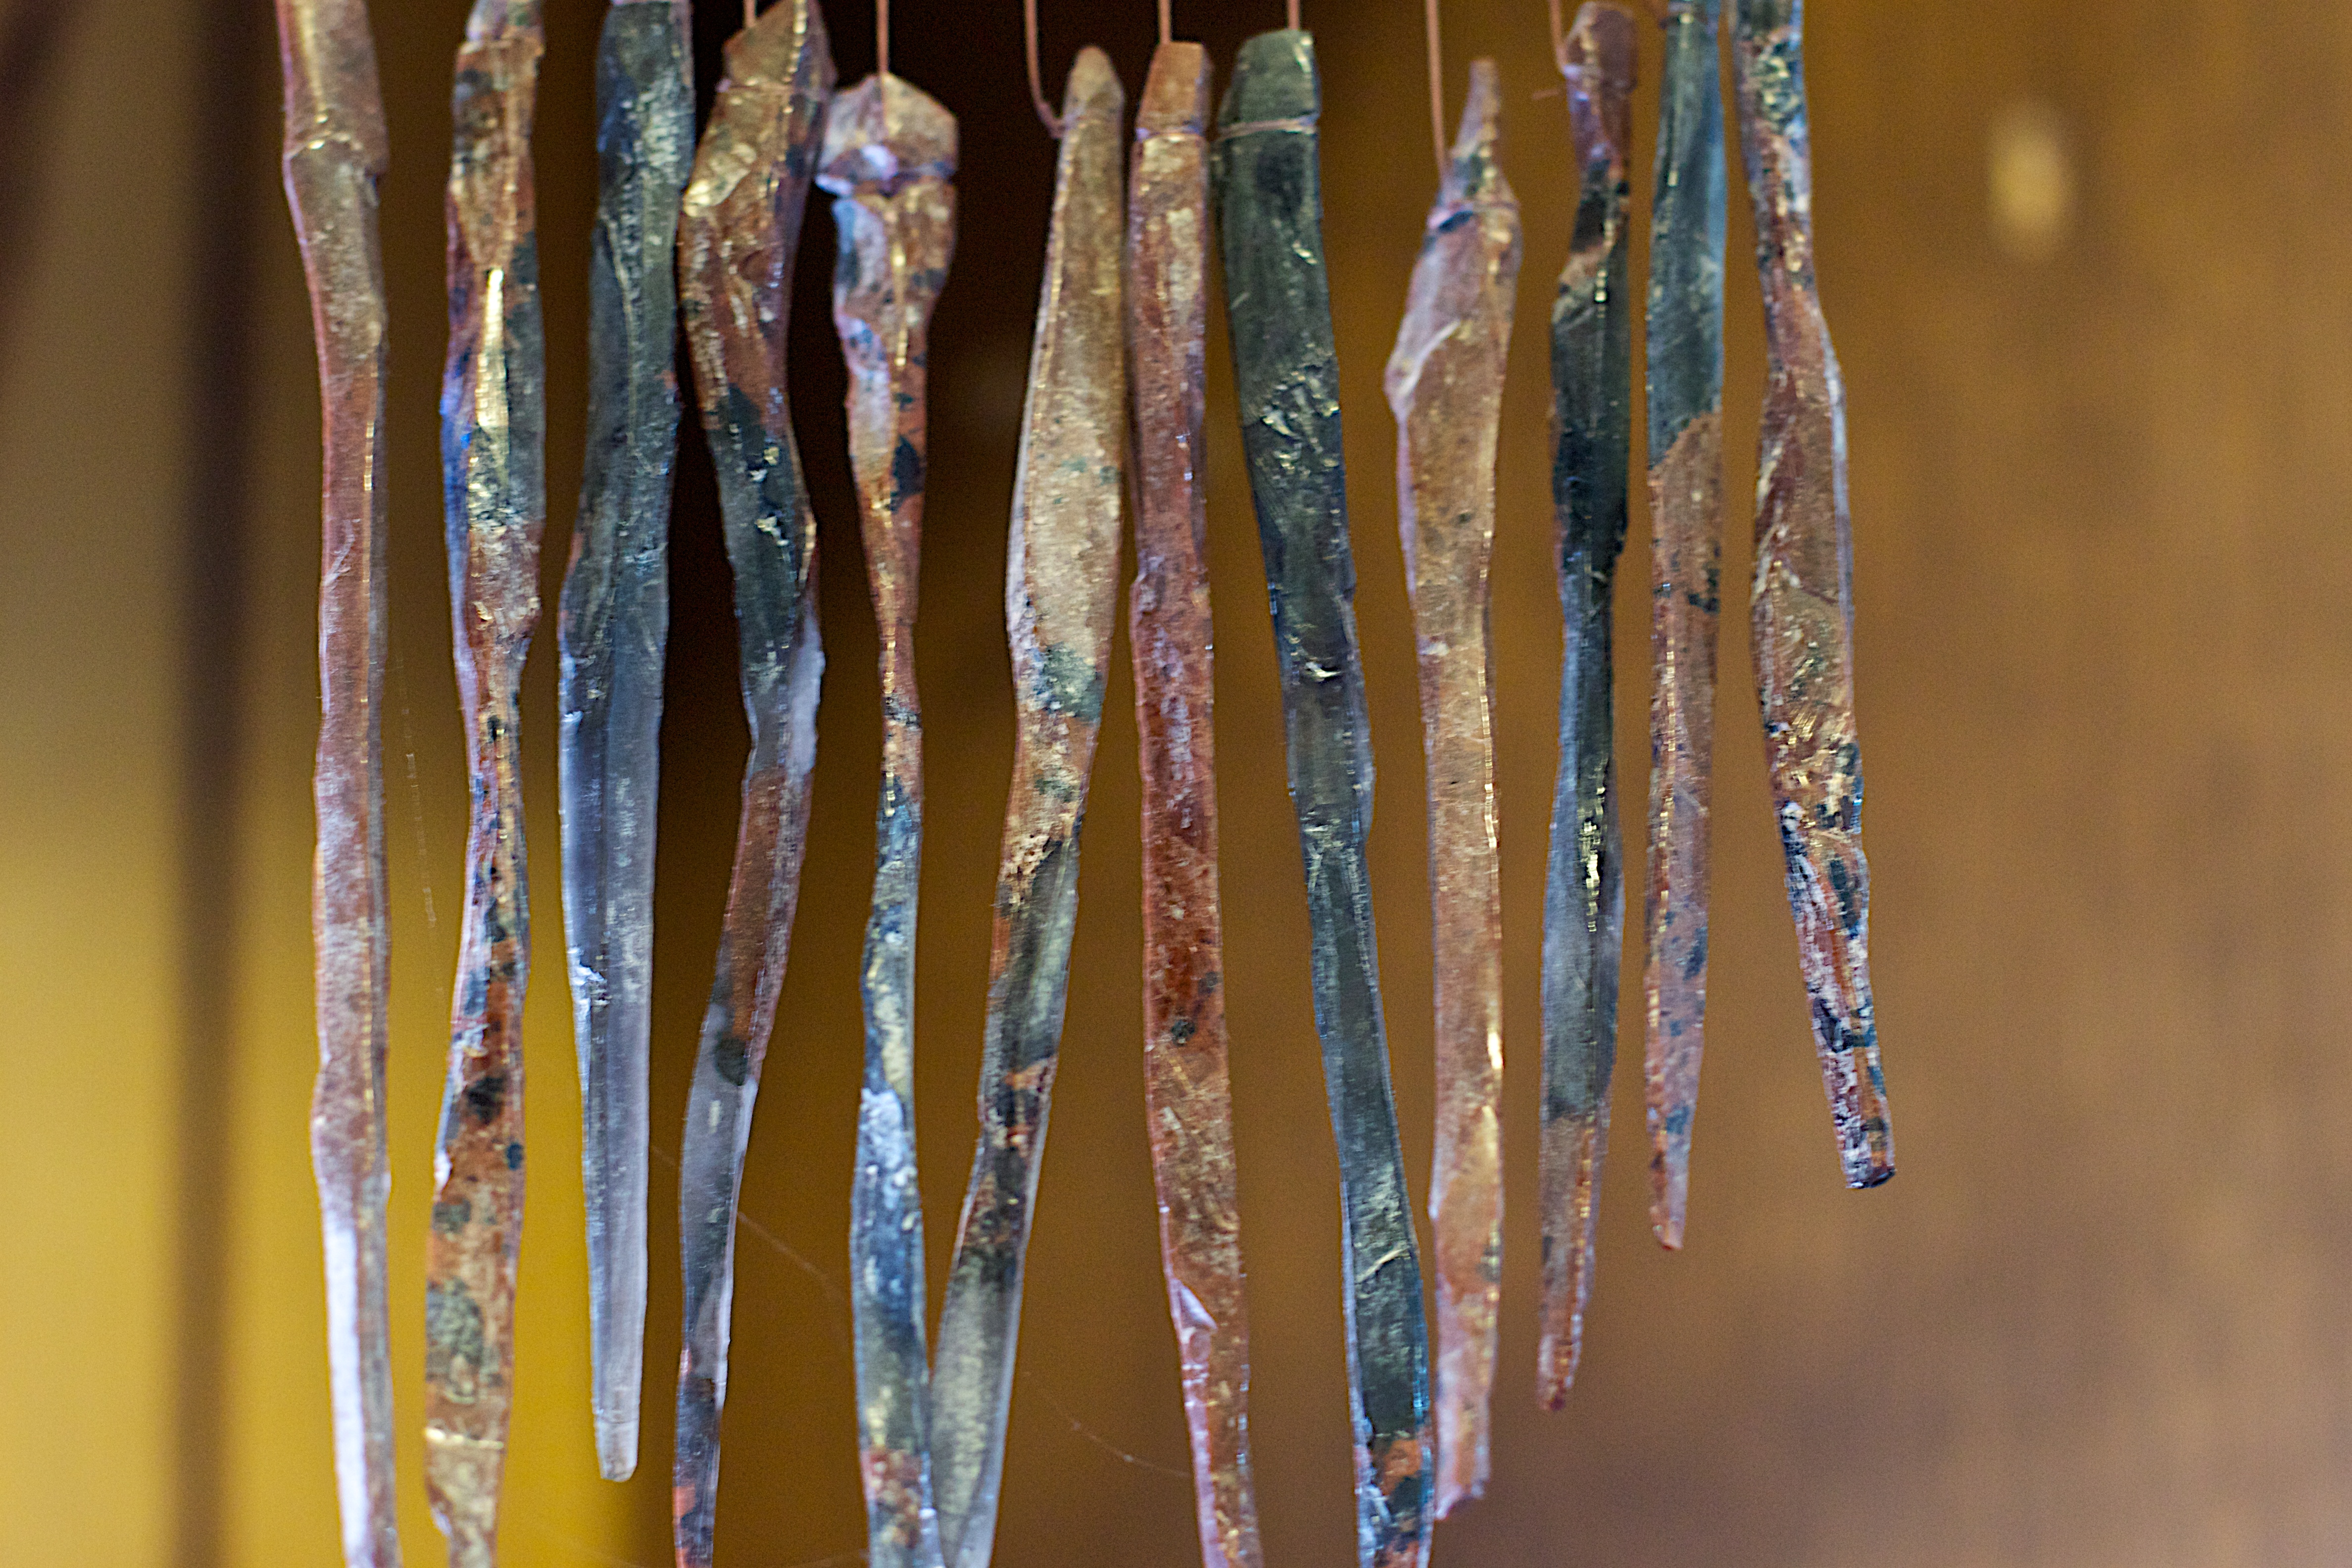
branch, wood, formation, ice, color, twig, close up, icicle, chimes, obsidian, macro photography, plant stem